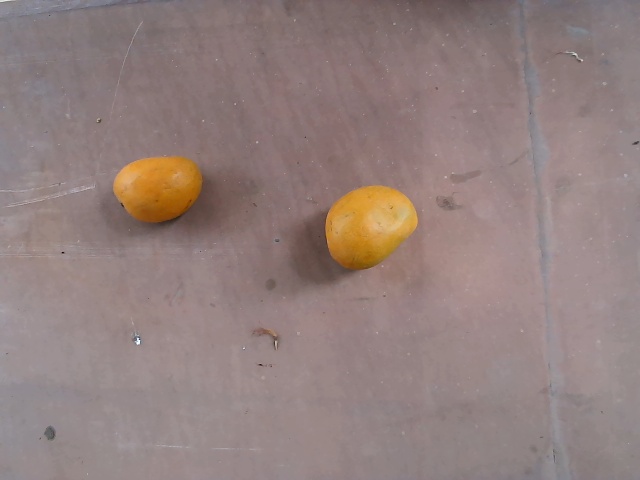
Label: Ripe_Mango